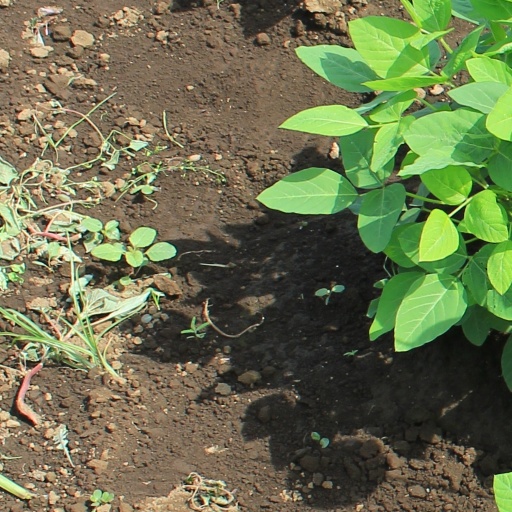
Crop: soybean